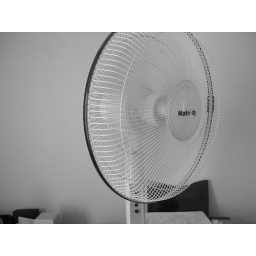
The fan in black and white